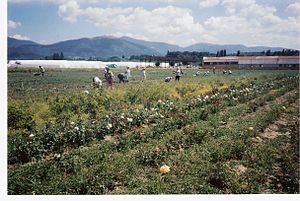
Stara Zagora (provins)
Blomstermark i Stara Zagora-provinsen
Stara Zagora er en af de 28 provinser i Bulgarien, beliggende i den centrale del af landet, grænsende op til syv andre provinser, blandt andet Plovdiv, Haskovo og Sliven. Provinsen har et areal på 5.151 kvadratkilometer og et indbyggertal på 379.360.